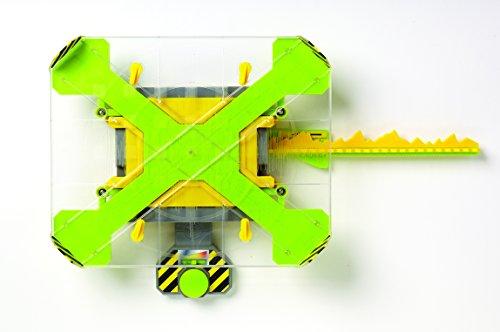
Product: SmartLab Toys Aftershock Earthquake Lab Set (53 Piece)
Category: Toys & Games | Learning & Education | Science Kits & Toys
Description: Mix and match the six unique quake keys with the variable speeds to test up to a 10.0 magnitude quake.
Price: $10.00
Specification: ProductDimensions:11.5x11.5x2.8inches|ItemWeight:2pounds|ShippingWeight:3.7pounds(Viewshippingratesandpolicies)|DomesticShipping:ItemcanbeshippedwithinU.S.|InternationalShipping:ThisitemcanbeshippedtoselectcountriesoutsideoftheU.S.LearnMore|ASIN:B071GZTVDC|Itemmodelnumber:15726|Manufacturerrecommendedage:8yearsandup